OL Shinkaron

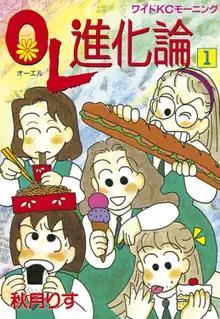
First "tankōbon" volume cover

is a "yonkoma" manga series by Risu Akizuki about OLs, or office ladies. It follows the daily lives of Minako and Jun, the coworkers, friends, family, and neighbors. It also had a short, spin-off series titled "Okusama Shinkaron" that focused on housewives.